Jake Xerxes Fussell

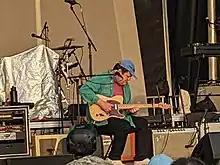
Fussell opening for The Decemberists at Surly Brewing Company in Minneapolis.

Fussell was raised in Columbus, Georgia, the son of Fred C. Fussell, a folklorist, curator, and photographer. As a teenager Jake began playing and studying with elder musicians in the Chattahoochee Valley, apprenticing with Piedmont blues legend Precious Bryant, with whom he toured and recorded. He joined a Phenix City, Alabama, country band who were students of Jimmie Tarlton of Darby and Tarlton, and accompanied Etta Baker in concert in North Carolina.